M-72–Au Sable River Bridge

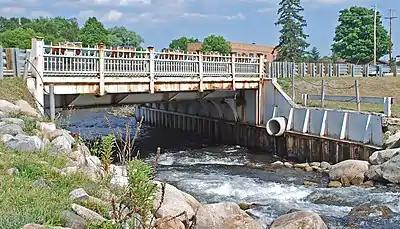

The M-72–Au Sable River Bridge, also known as the Grayling Bridge or State Street Bridge, is a bridge located on M-72 over the Au Sable River in Grayling, Michigan. It was listed on the National Register of Historic Places in 1999.